Carlton Cuse

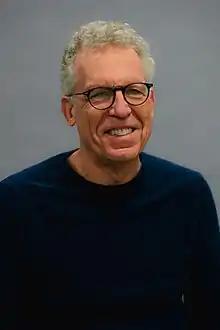
Cuse in 2020

Arthur Carlton Cuse (born March 22, 1959) is an American screenwriter, showrunner, producer, and director, best known for the American television series "Lost", for which he made the "Time" list of the 100 most influential people in the world in 2010.